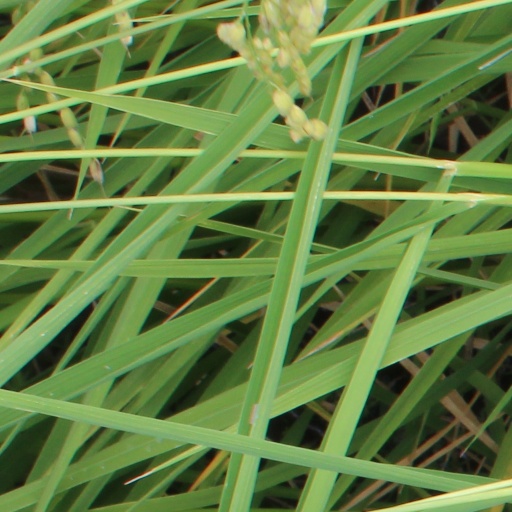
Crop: rice